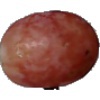
Label: Grape Pink 1